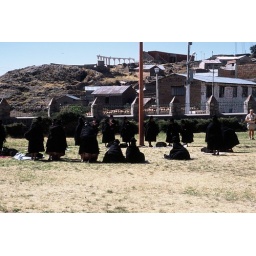
People in traditional black dress